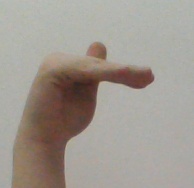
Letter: khaa